Mitchell–Tappan House

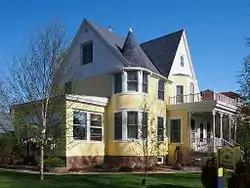
The Mitchell-Tappan House viewed from the southeast

The Mitchell–Tappan House is a historic house in Hibbing, Minnesota, United States. It was built in 1897 as a residence for executives of the Oliver Mining Company. The house was listed on the National Register of Historic Places in 1980 for its local significance in the themes of architecture and social history. It was nominated for reflecting the sumptuous lifestyle enjoyed by an elite few in the early mining era.